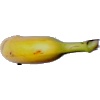
Label: banana_lady_finger